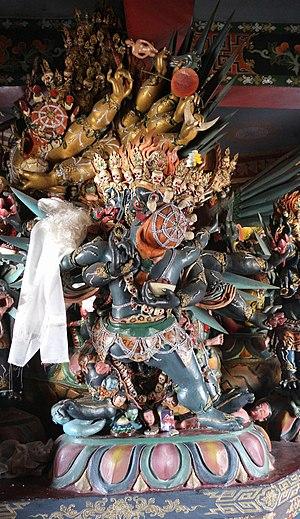
Sculpture à l'intérieur du National Memorial Chorten, Thimphu, Bhoutan